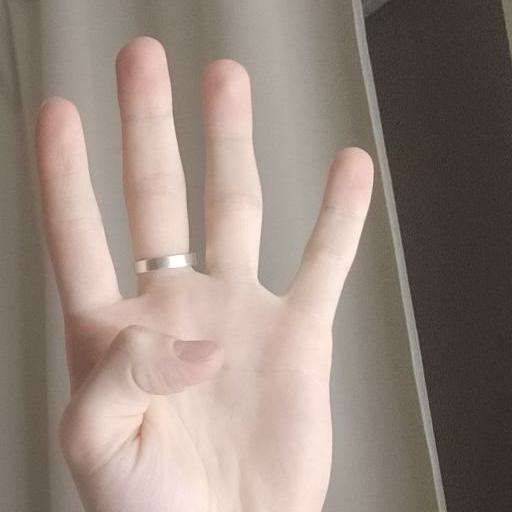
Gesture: four